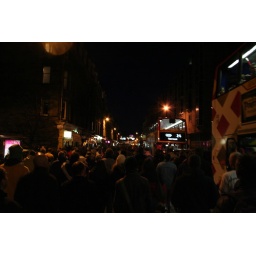
People power - 64,500 walking home against the motor!